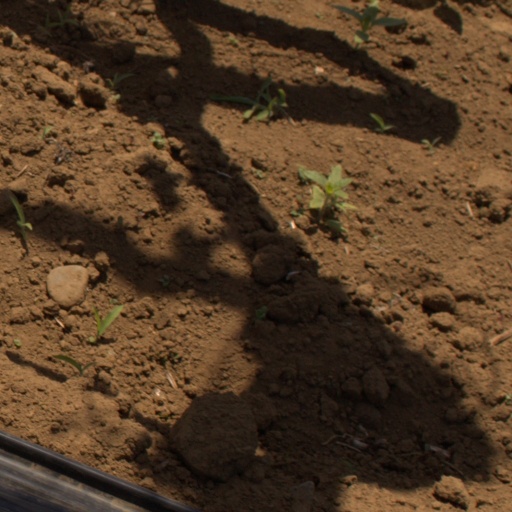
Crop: Jerusalem artichoke